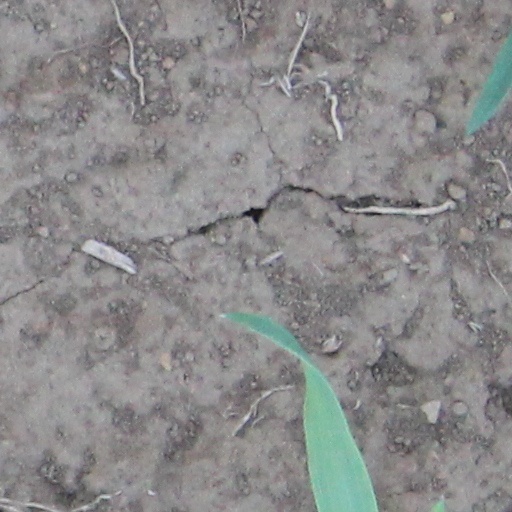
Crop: wheat